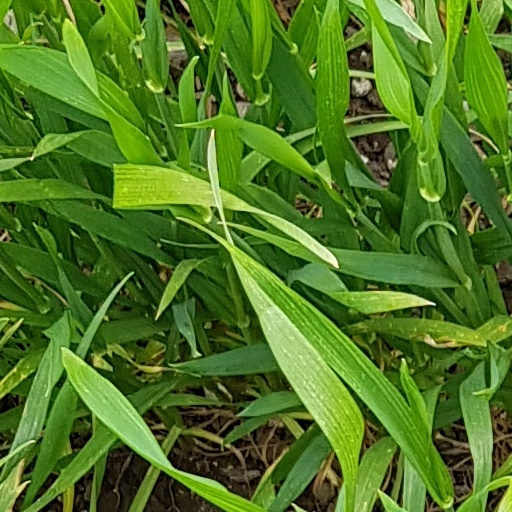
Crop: wheat